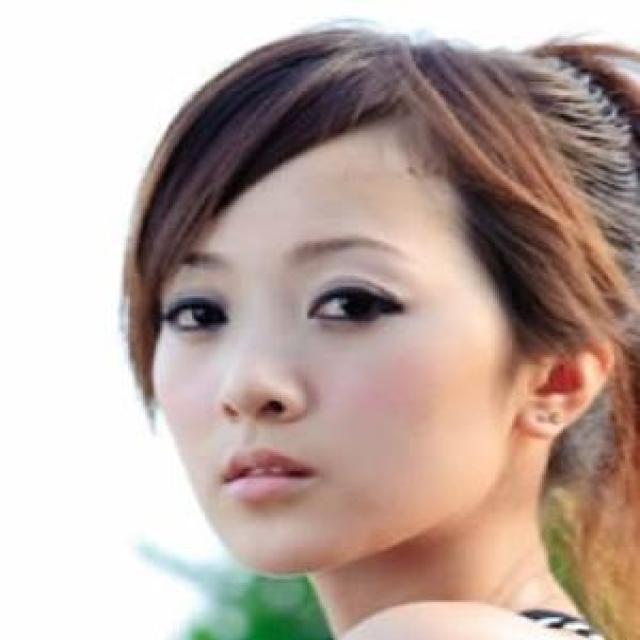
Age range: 21-44